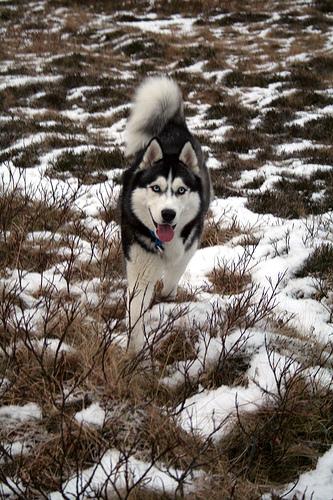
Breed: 1160-n000003-Siberian_husky